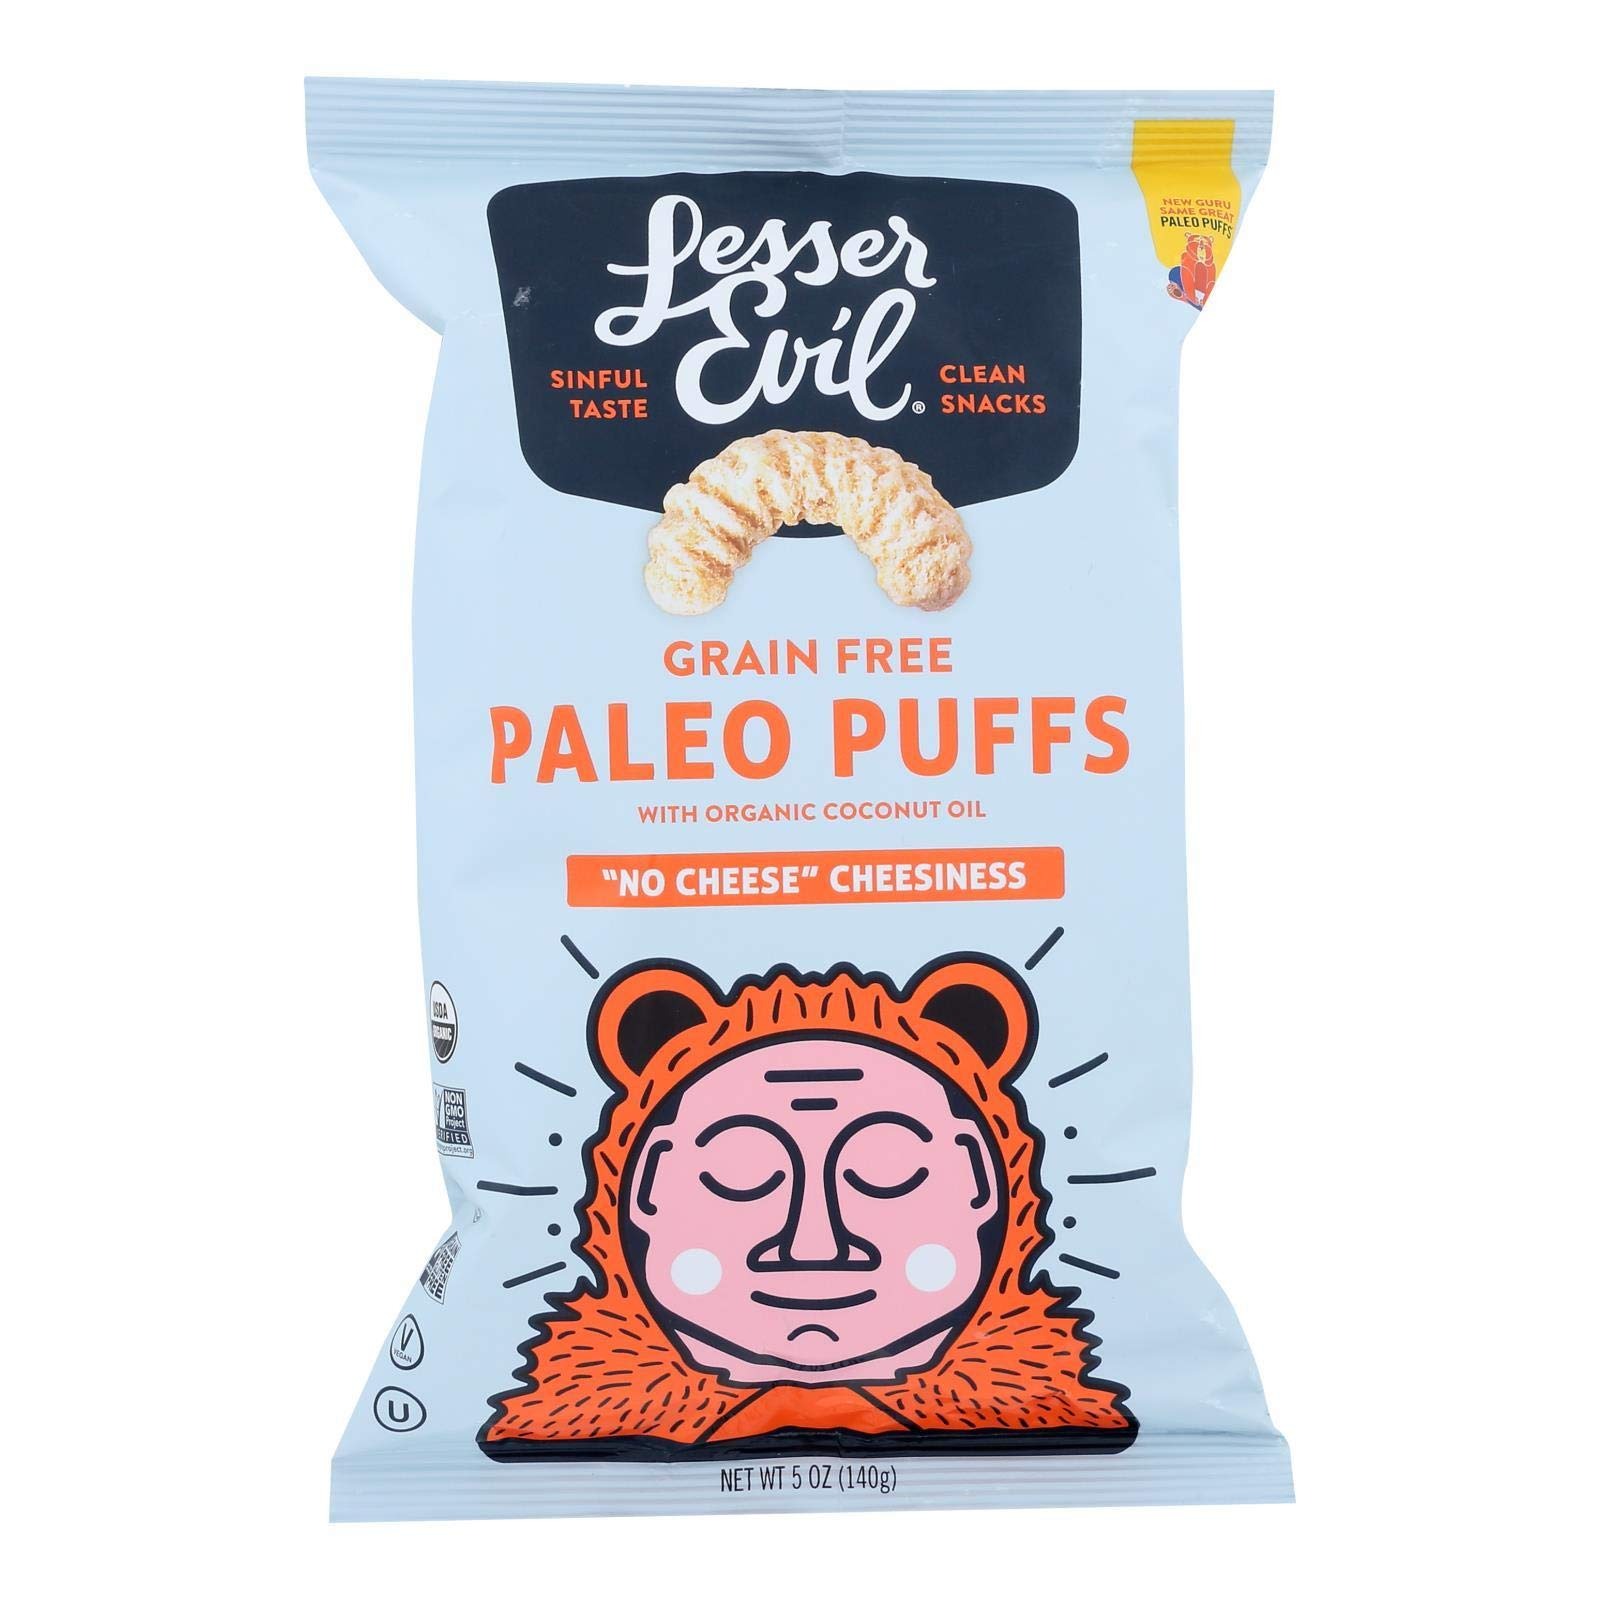
Item Name: LESSER EVIL, PALEO PUFFS, OG2, NO CHEESE, Pack of 9, Size 5 OZ - No Artificial Ingredients Gluten Free Low Sodium Vegan Wheat Free Yeast Free 95%+ Organic
Value: 45.0
Unit: Ounce

Price: 9.565